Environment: lab
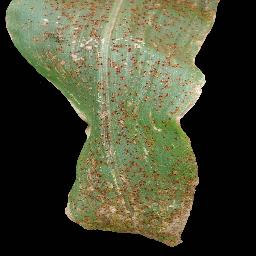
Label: common_rust